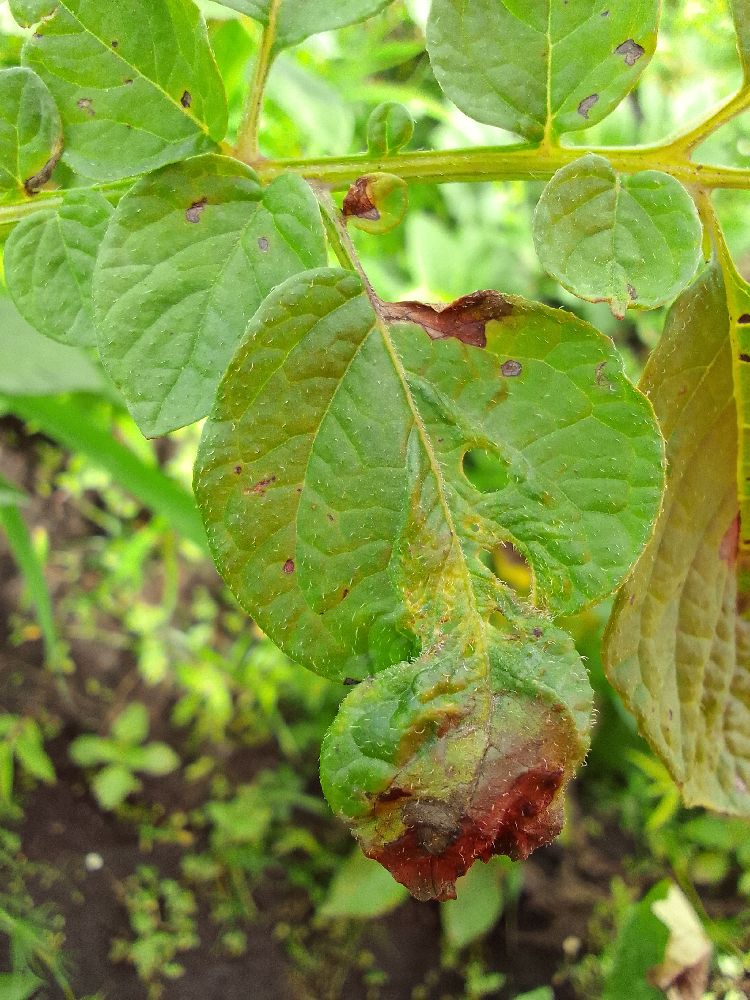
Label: Late blight